Ernő Foerk

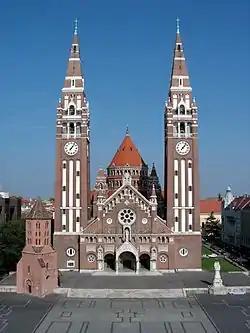
Votive Church of Szeged, designed by Ernő Foerk and Frigyes Schulek

Ernő Foerk (3 February 1868, Temesvár – 26 January 1934, Budapest) was a Hungarian architect.